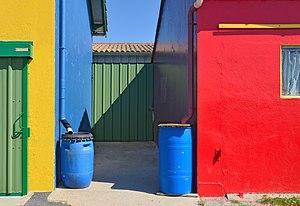
Bidons de récupération des eaux pluviales, La Cayenne, Marennes, Charente-Maritime, France.
Le bassin de Marennes-Oléron est une région naturelle de la Charente-Maritime et une aire de production ostréicole de plus de 30 km² dans le sud-ouest de la France, entre les estuaires de la Charente et de la Gironde et sur une partie de l'île d'Oléron.
Le canal de la Charente à la Seudre, appelé également canal de la Bridoire, est un canal situé dans la partie sud-ouest du département de la Charente-Maritime.
Le port de La Cayenne est à la fois le port de plaisance et le port ostréicole de Marennes, petite ville fluviale de la Charente-Maritime édifiée sur la rive droite de la Seudre, qui est aujourd'hui un des principaux ports ostréicoles de France.